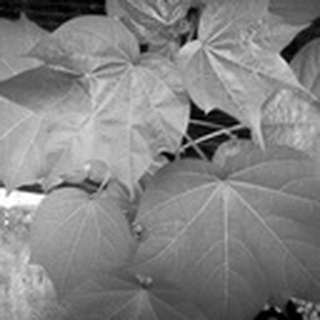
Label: healthy_cotton